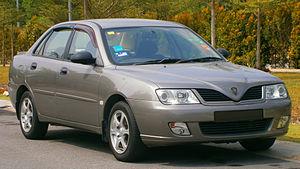
La Proton Waja est une berline produite par le constructeur automobile malais Proton à partir de 2001. Au Royaume-Uni elle était appelée Impian.